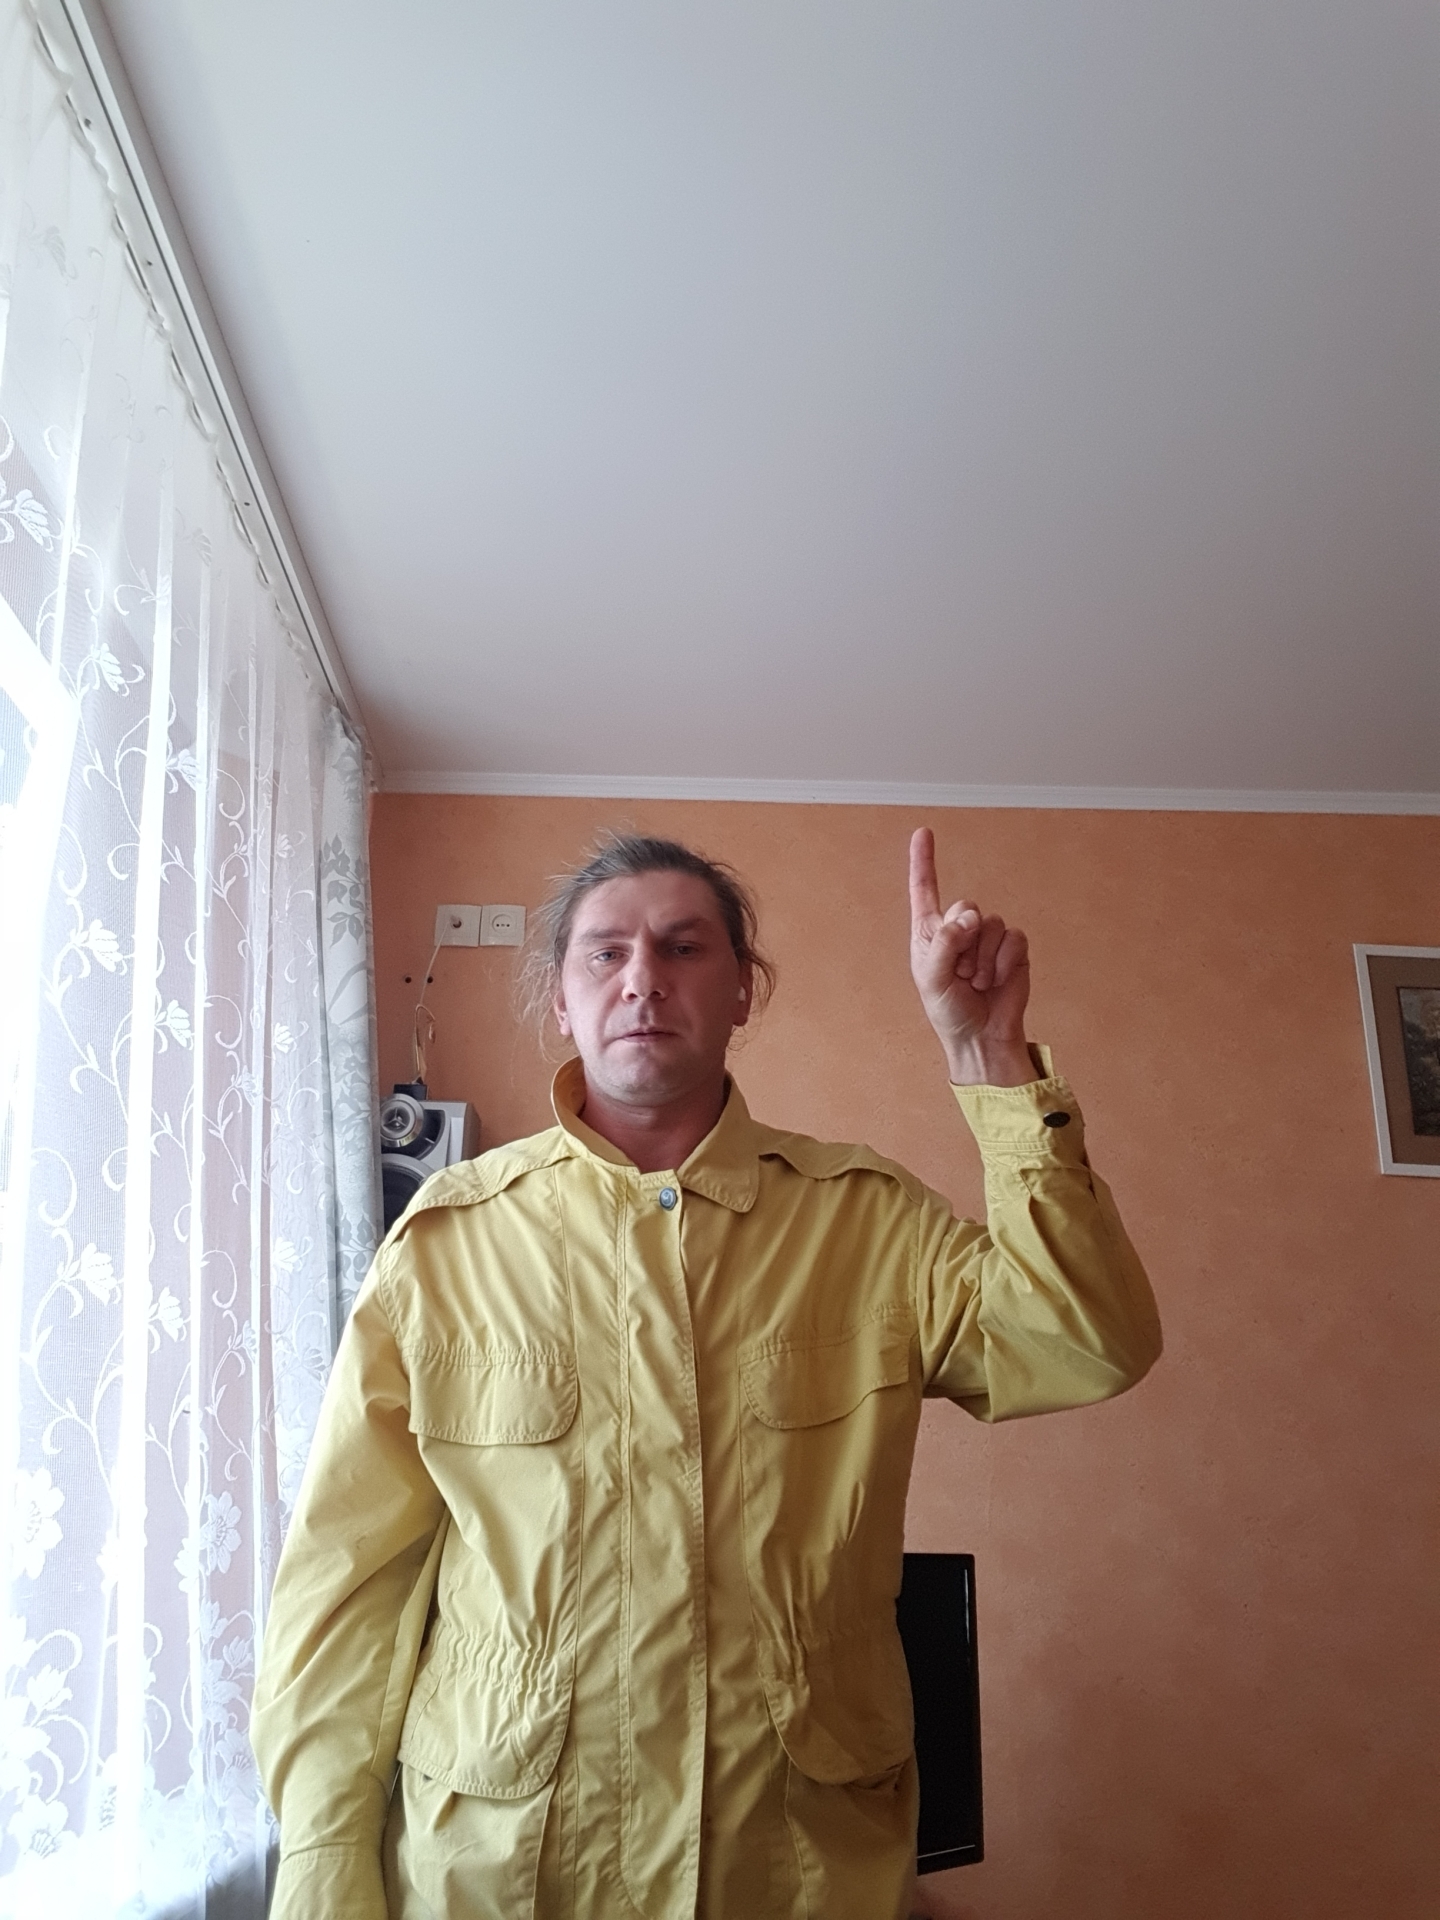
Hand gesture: one